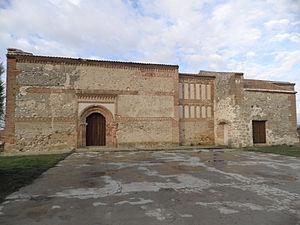
Melque de Cercos est une commune de la province de Ségovie dans la communauté autonome de Castille-et-León en Espagne.